Russian cruiser Bayan (1900)

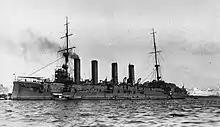
"Aso" at Yokosuka, 1924

In 1917, "Aso" was converted into a minelayer, with a capacity of 420 mines, although she was not formally reclassified as such until 1 April 1920. "Aso" was stricken from the navy list on 1 April 1930 and renamed "Hai Kan No. 4". She was sunk on 4 August 1932 by two submarine torpedoes after serving as a target for the heavy cruisers and .